Danrin-ji

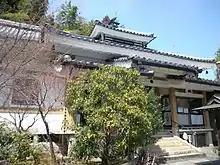
Danrin-ji Buddhist Temple - Main temple

The temple began as a nunnery with a cluster of 12 sub-temple buildings in 836. Empress Danrin invited the monk Gikū to Danrin-ji and later took monastic vows there herself. The Chan Buddhist teachings of Gikū were not well received in Japan and he returned to China.